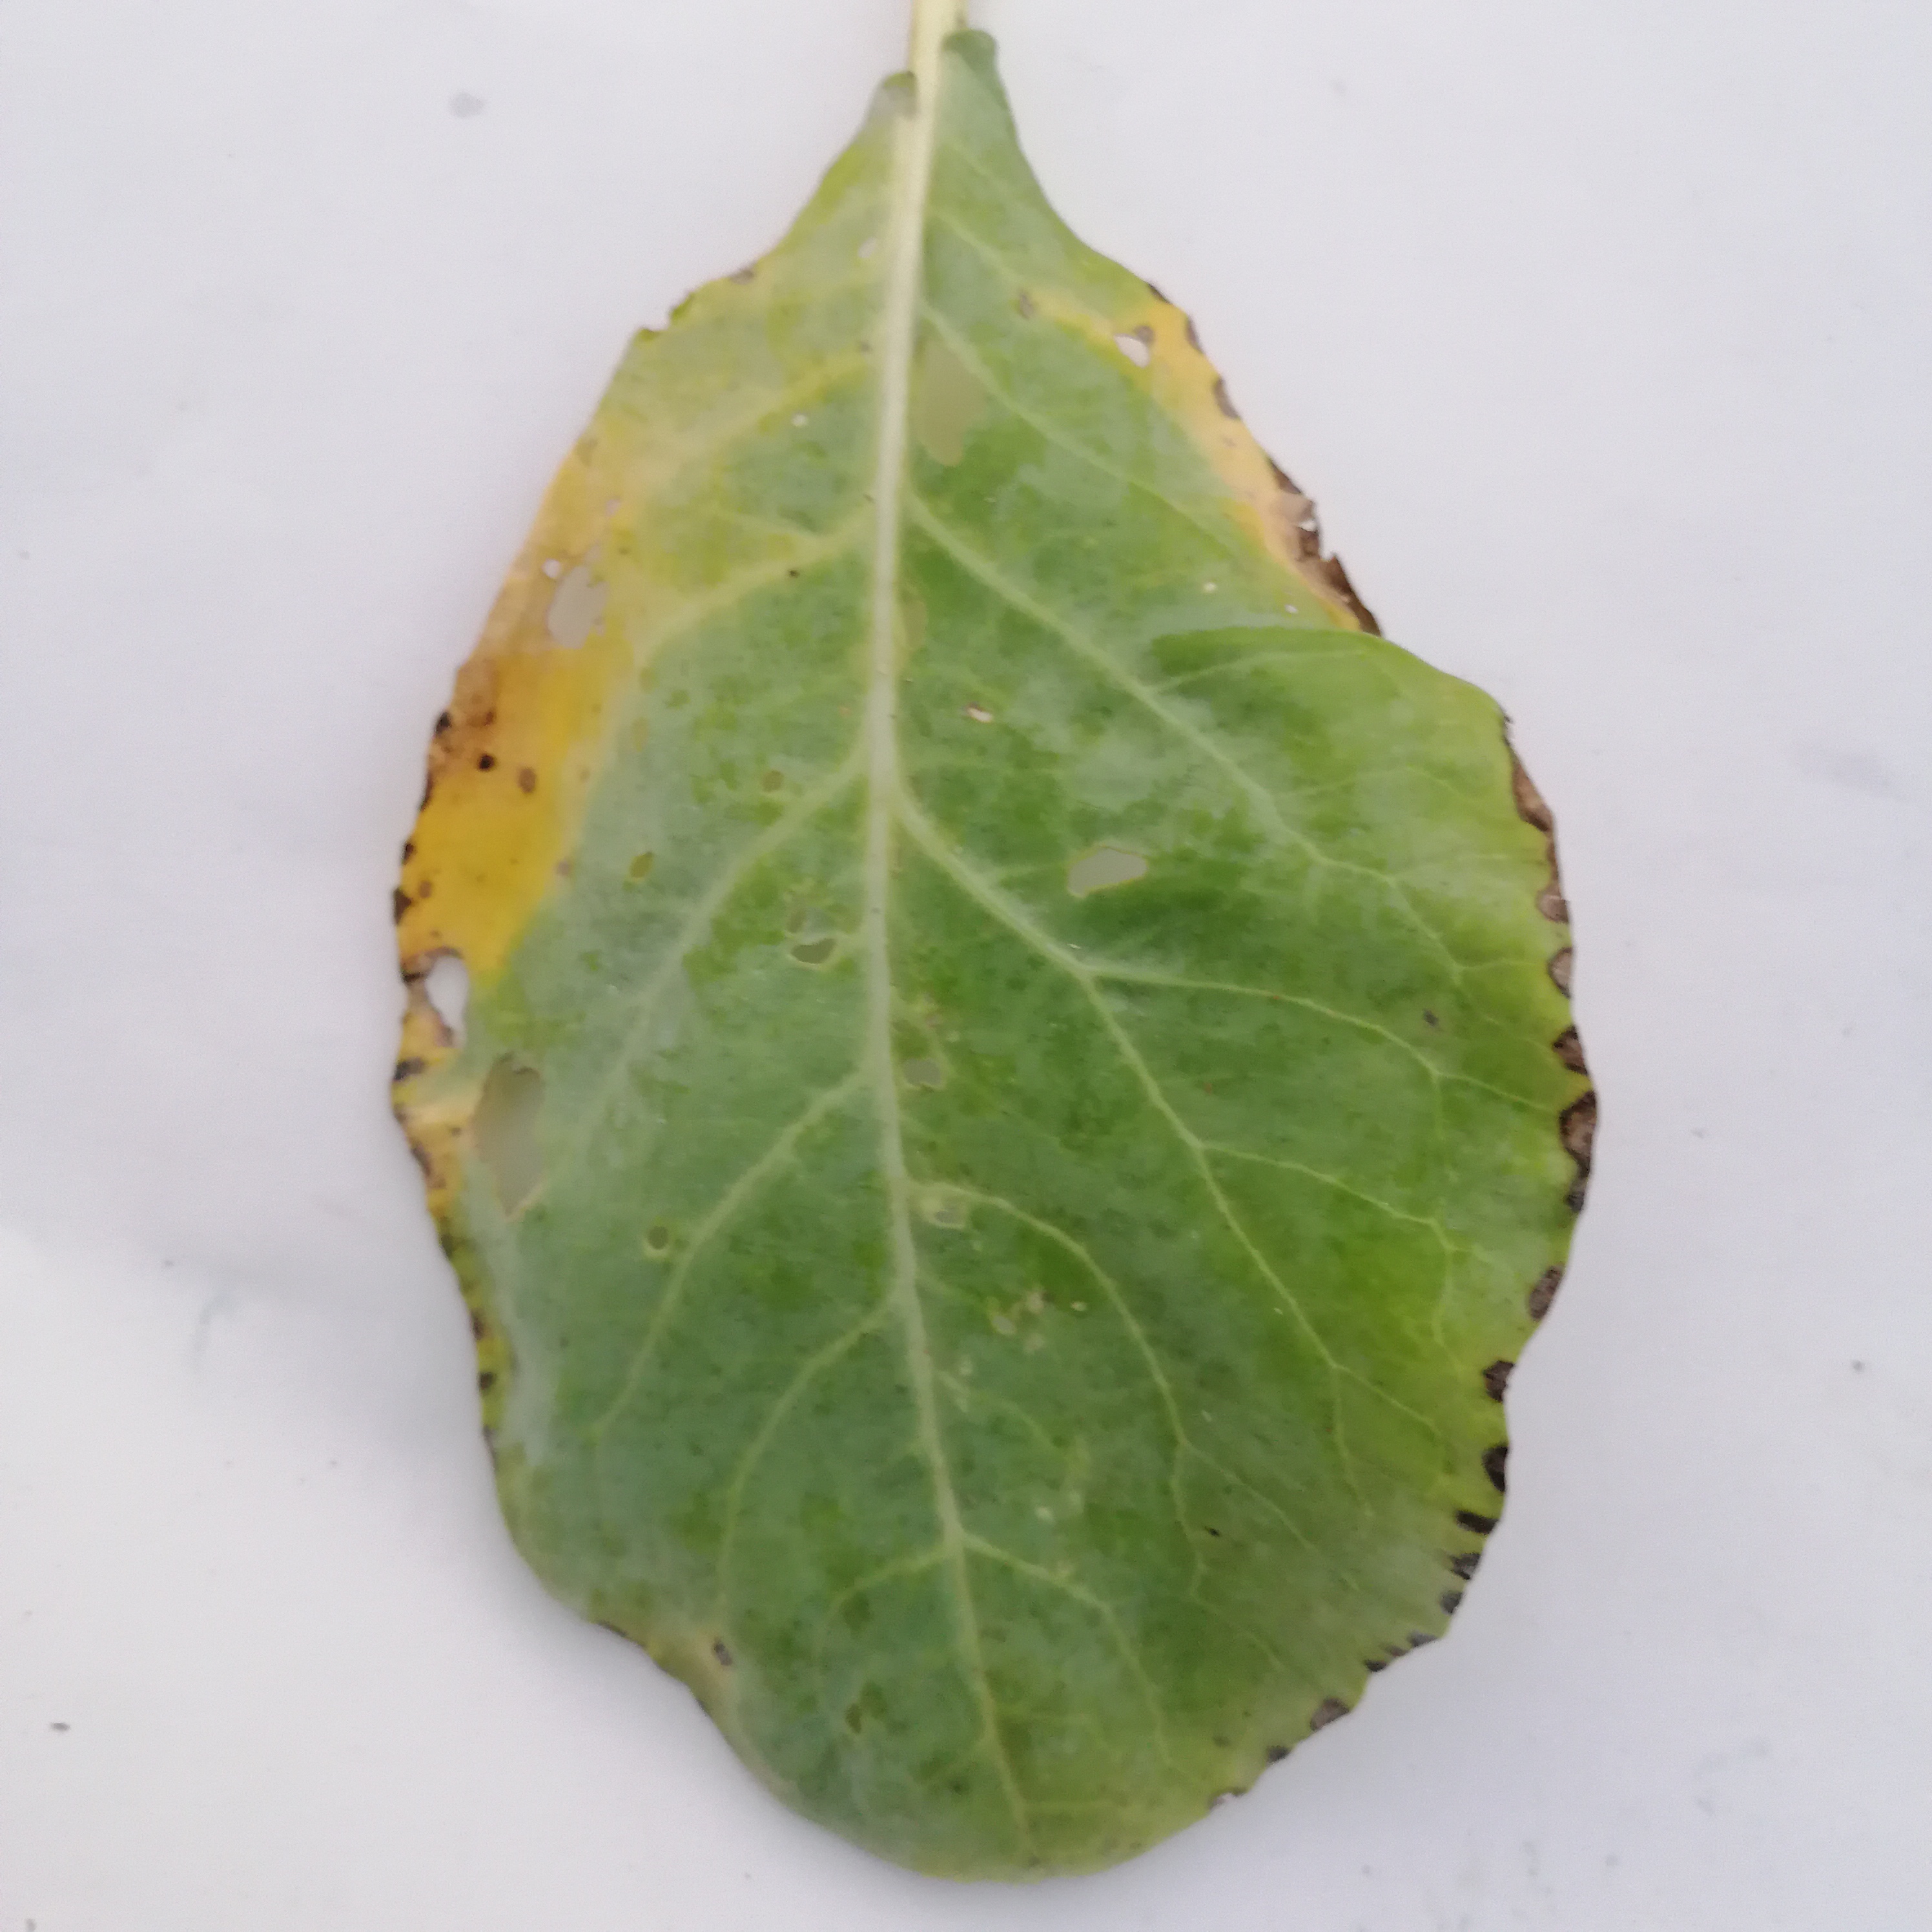
Label: Black Rot